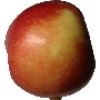
Label: Apple Braeburn 1